She-Dick

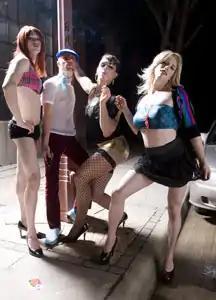
She-Dick in 2007

She-Dick was an American electropop band fronted by a drag trio that was formed in Dallas, Texas, in October 2006. The self-proclaimed "female detectives by day and pop-stars by night" sing adult-oriented, innuendo-filled songs about "succulent hot dogs, nasty blowjobs and butter-pecan ice cream".